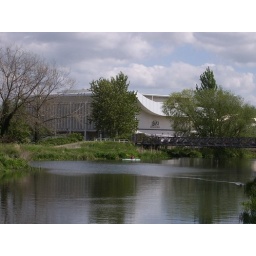
The Essex Records office in an idyllic looking setting by the river on as you head towards Springfield.